Croft, Leicestershire

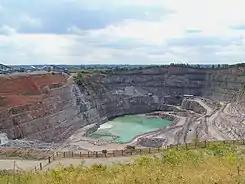
Croft quarry

Croft Quarry on Marions Way is the site of several businesses belonging to Aggregate Industries, including Charcon Specialist Products. Aggregate Industries' regional offices are sited in some of the older buildings in the village including Croft House and Greystones.